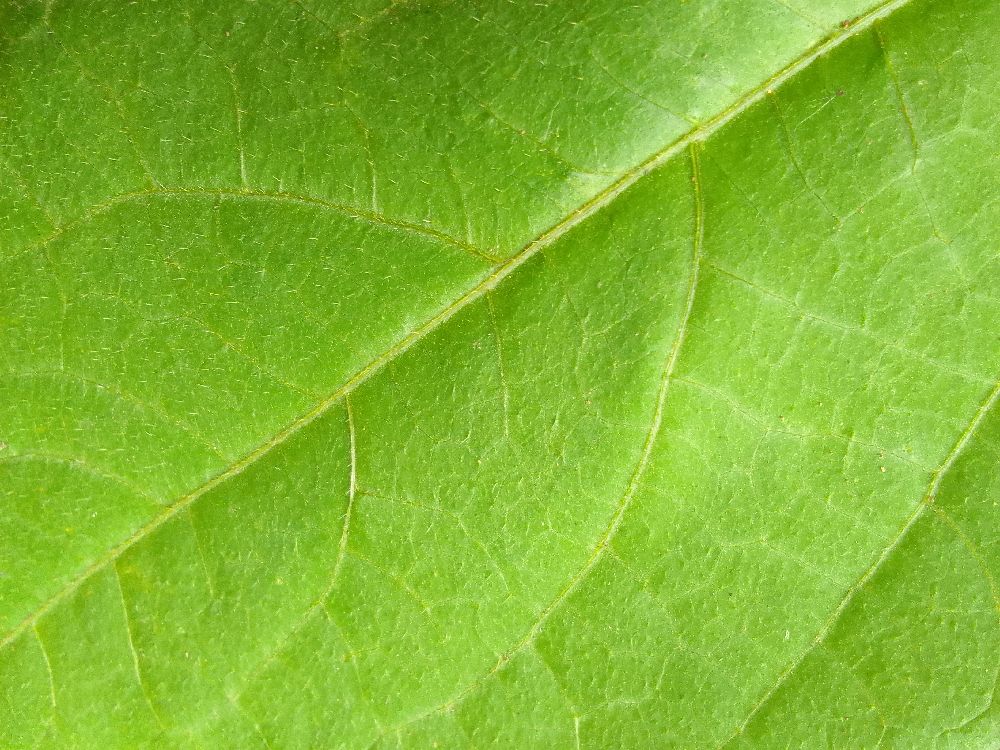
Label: healthy